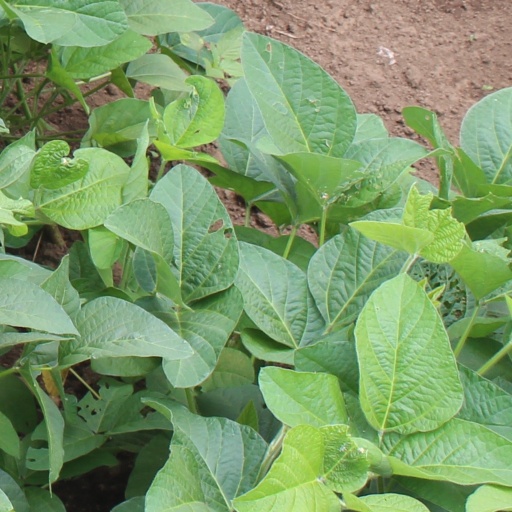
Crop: soybean